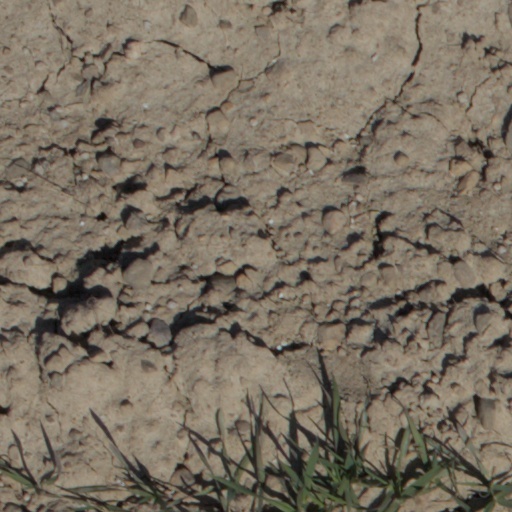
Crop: wheat